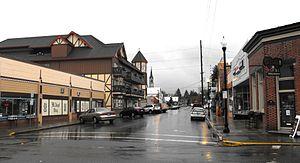
Mount Angel est une ville américaine située dans l'État de l'Oregon et dans le Comté de Marion.